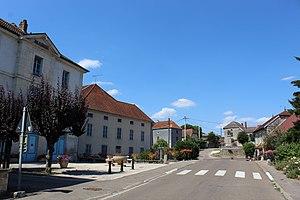
La rue principale
Valay est une commune française située dans le département de la Haute-Saône, en région Bourgogne-Franche-Comté.